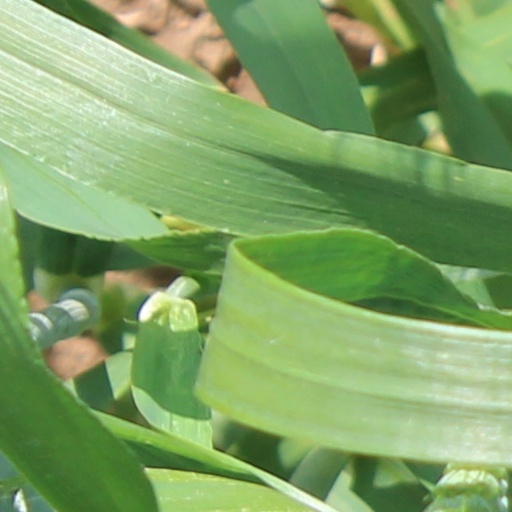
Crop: wheat